List of K-pop songs on the World Digital Song Sales chart

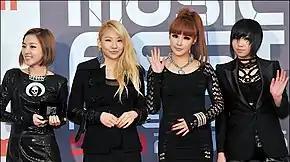
2NE1, at the MTV-DAUM Music Fest in Seoul in 2011. Although Psy was the first to top the chart with Gangnam Style in 2012, 2NE1's earlier 2011 debut on the chart "I Am the Best" eventually rose to No. 1 for two non-consecutive weeks in 2014 and 2015.

List of K-pop songs on the World Digital Song Sales chart is a compilation of weekly chart information for K-pop music published on the World Digital Song Sales chart by the "Billboard" charts, and reported on by "Billboard K-Town", an online "Billboard" column. This is a list of K-pop songs and singles, and songs performed by K-pop artists, on the "Billboard" chart. More song chart information can be found at the List of K-pop songs on the Billboard charts.